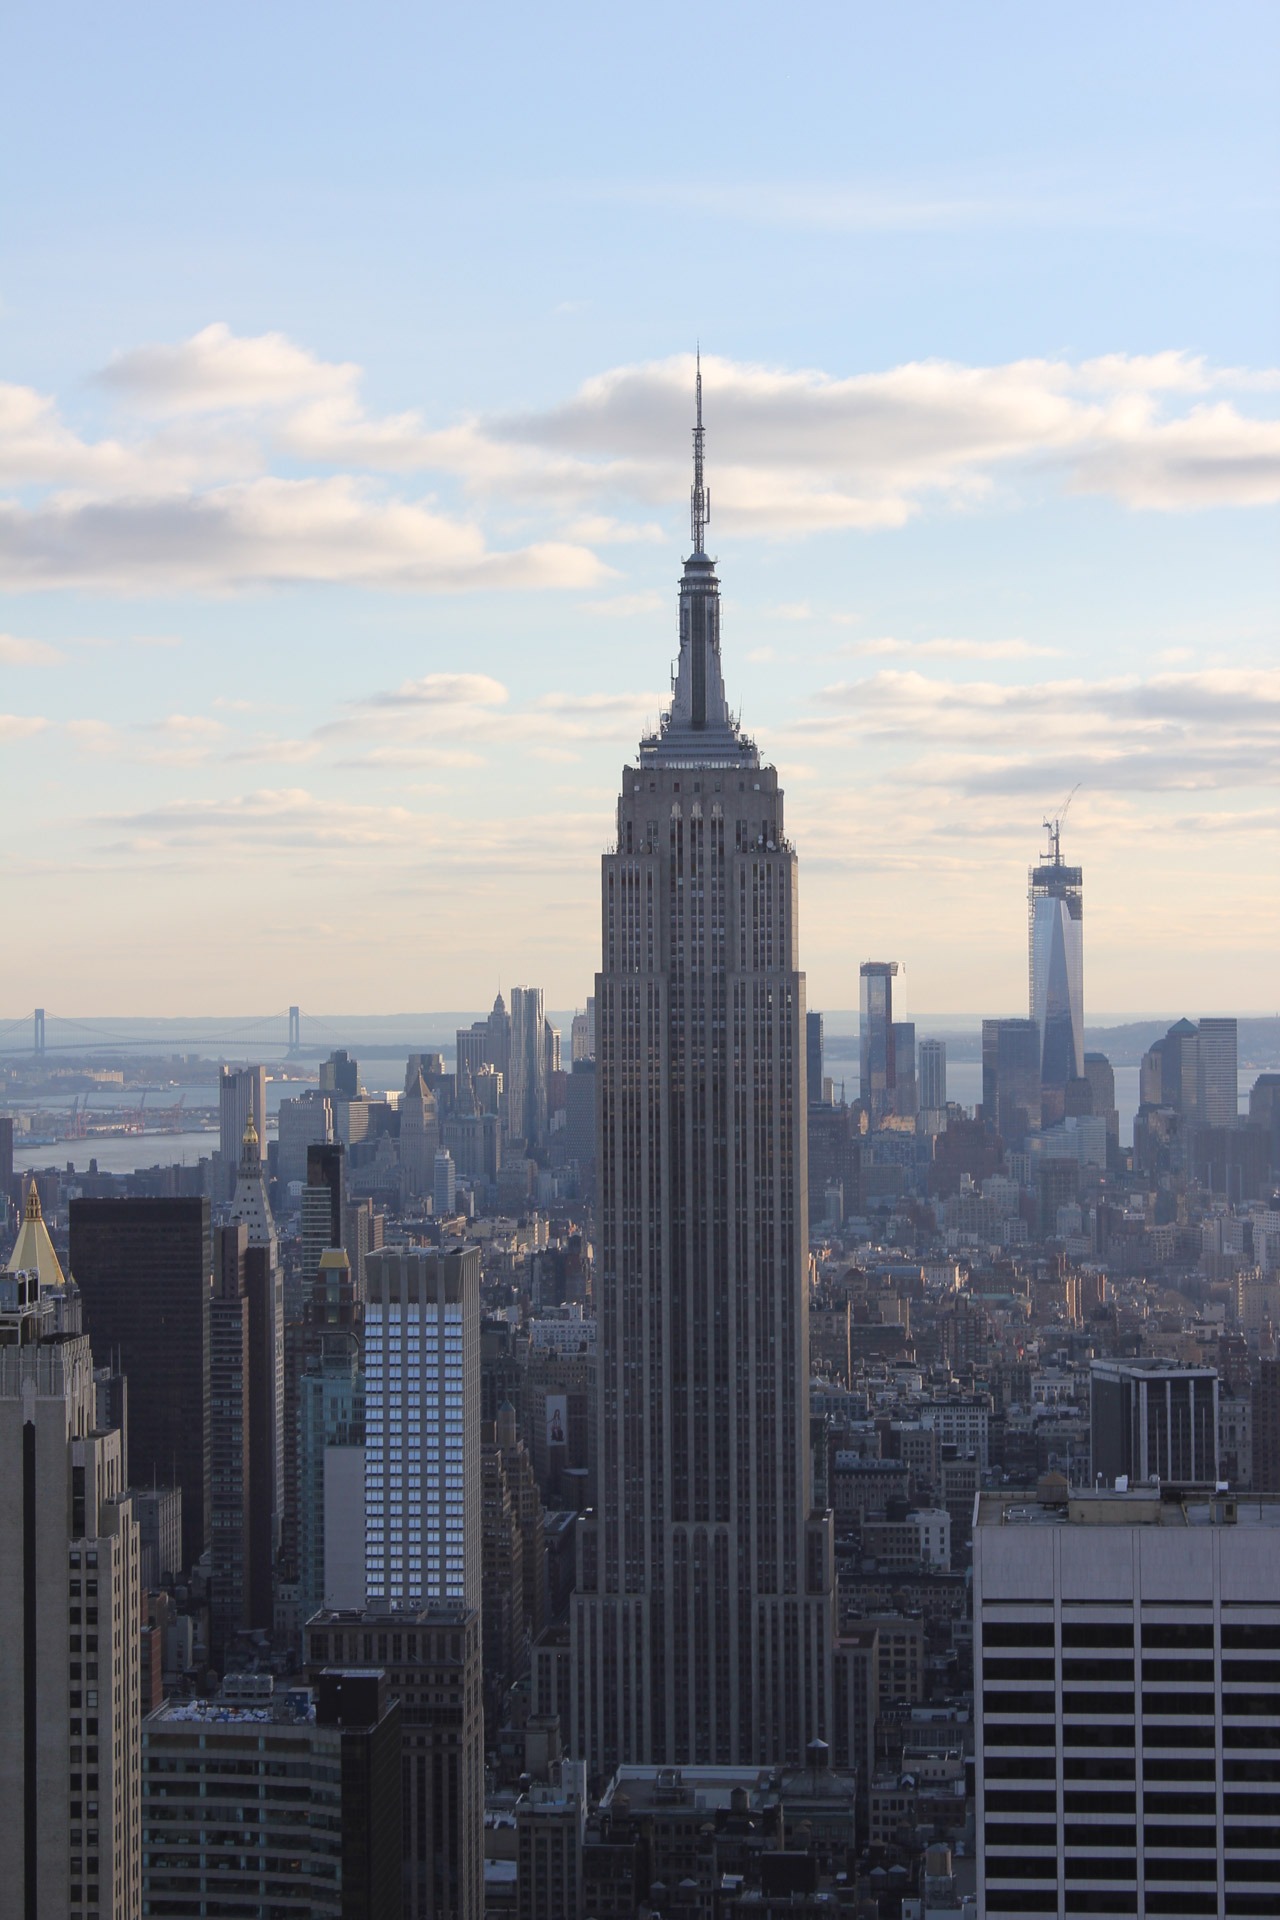
horizon, skyline, city, skyscraper, urban, new york, manhattan, new york city, cityscape, downtown, tourist, dusk, tower, nyc, usa, america, landmark, metropolitan, attraction, tourism, empire state building, tower block, united states, american, buildings, silver, spire, tall, famous, us, midtown, metropolis, big apple, urban area, geographical feature, human settlement, metropolitan area